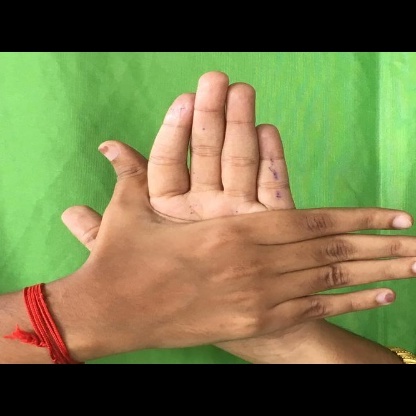
Mudra: Chakra